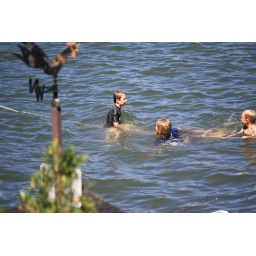
181_3438 3 boys in the river